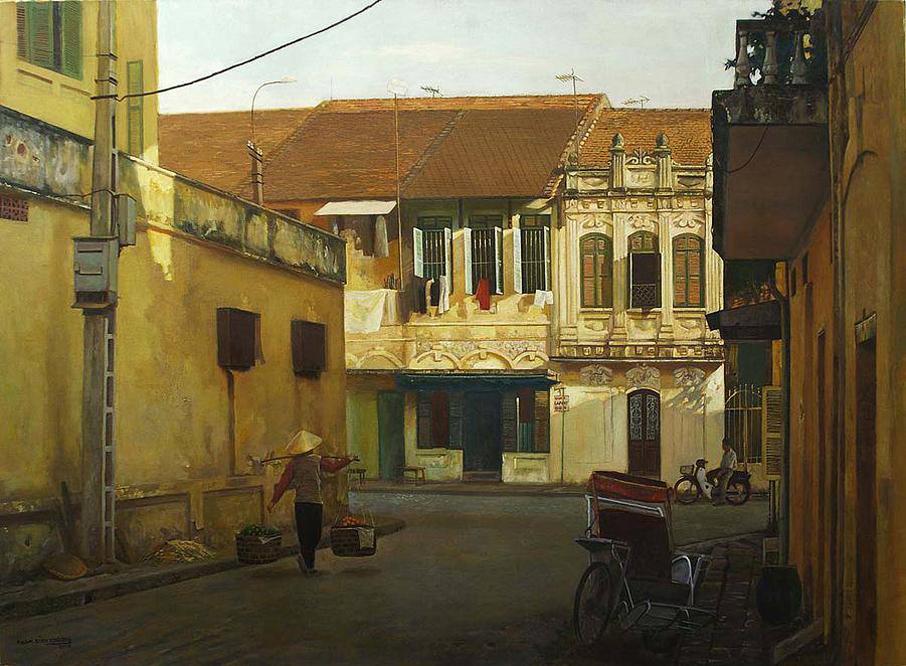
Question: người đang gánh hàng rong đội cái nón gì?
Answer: người đó đội nón lá